Lørenskog Station

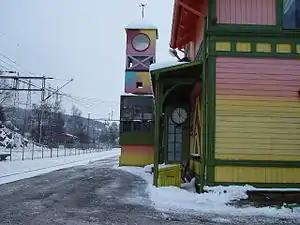
Lørenskog Station in the color scheme as Sesame Station

The station was opened in 1857, three years after the railway. It was originally named Robsrud, after the closest farm, to be changed to the current name in 1909, the same year Lørenskog demerged from Skedsmo municipality. It became remote automated from 1972 and freight services terminated in 1988. In 2000 the station became unstaffed. The station building, by Paul Due, was opened in 1901.